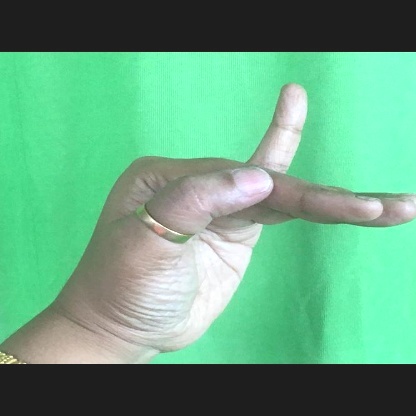
Mudra: Hamsapaksha